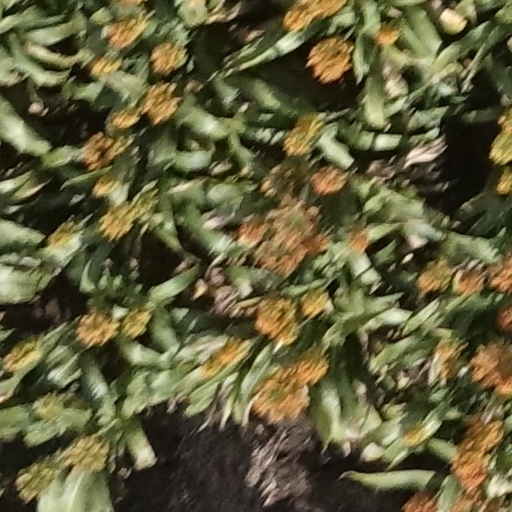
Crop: sorghum